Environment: real
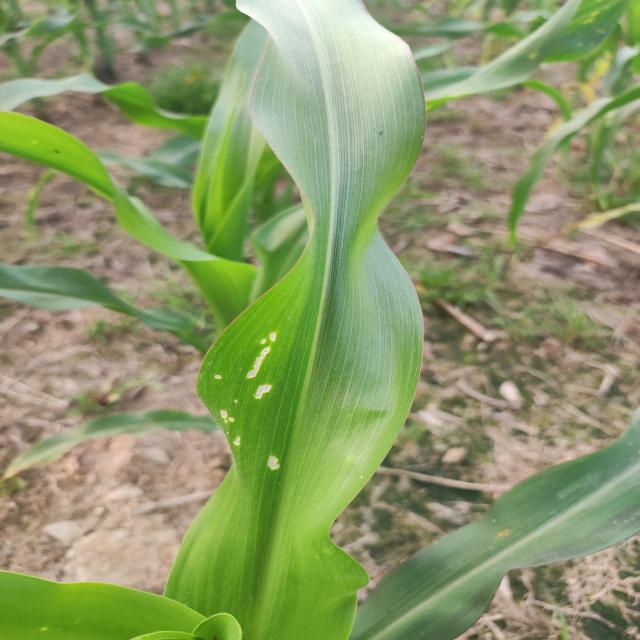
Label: fall_armyworm